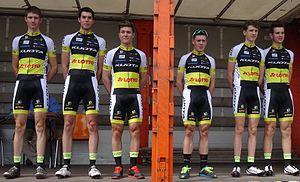
Reportage réalisé le dimanche 8 juin à l'occasion du départ du Mémorial Philippe Van Coningsloo 2014 à Wavre, Belgique.
La saison 2014 de l'équipe cycliste Kuota est la première de cette équipe.